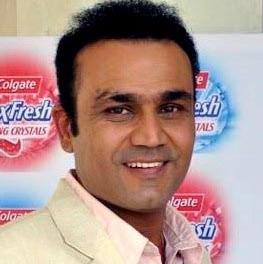
Age: 34